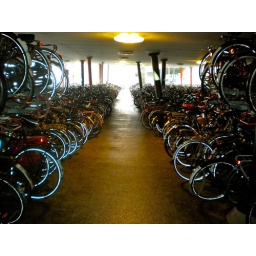
The bike lot beneath Groningen train station, this is only a section of the bikes